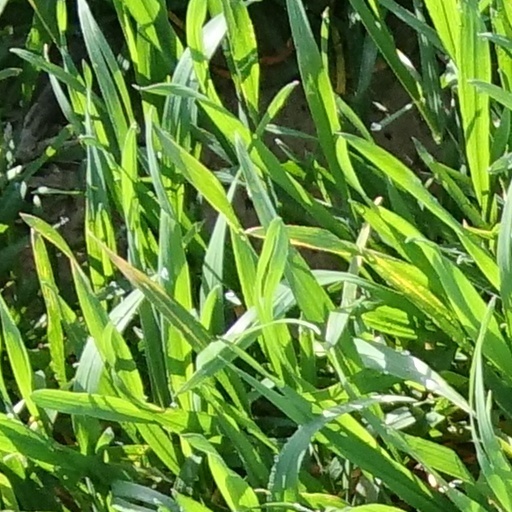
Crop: wheat